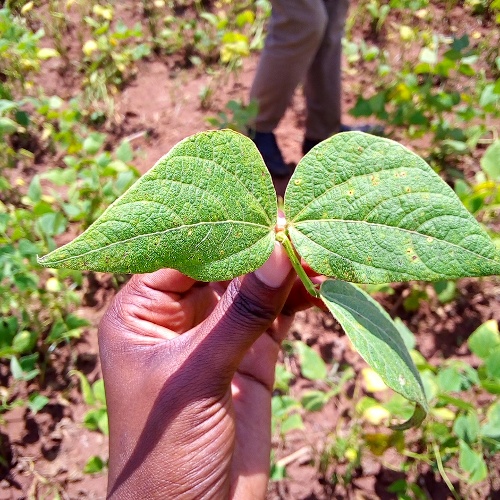
Leaf condition: bean_rust